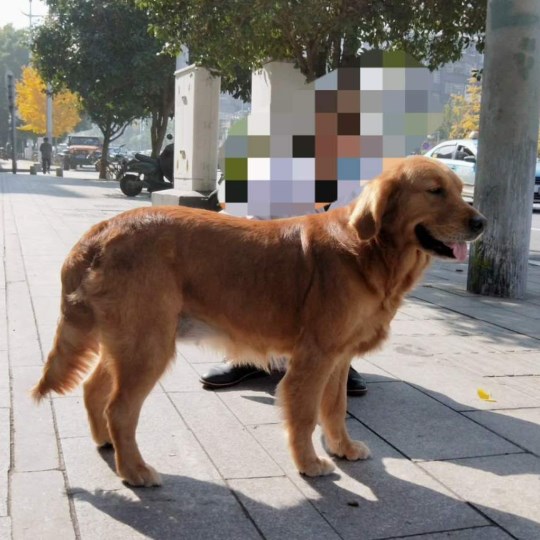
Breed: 5355-n000126-golden_retriever